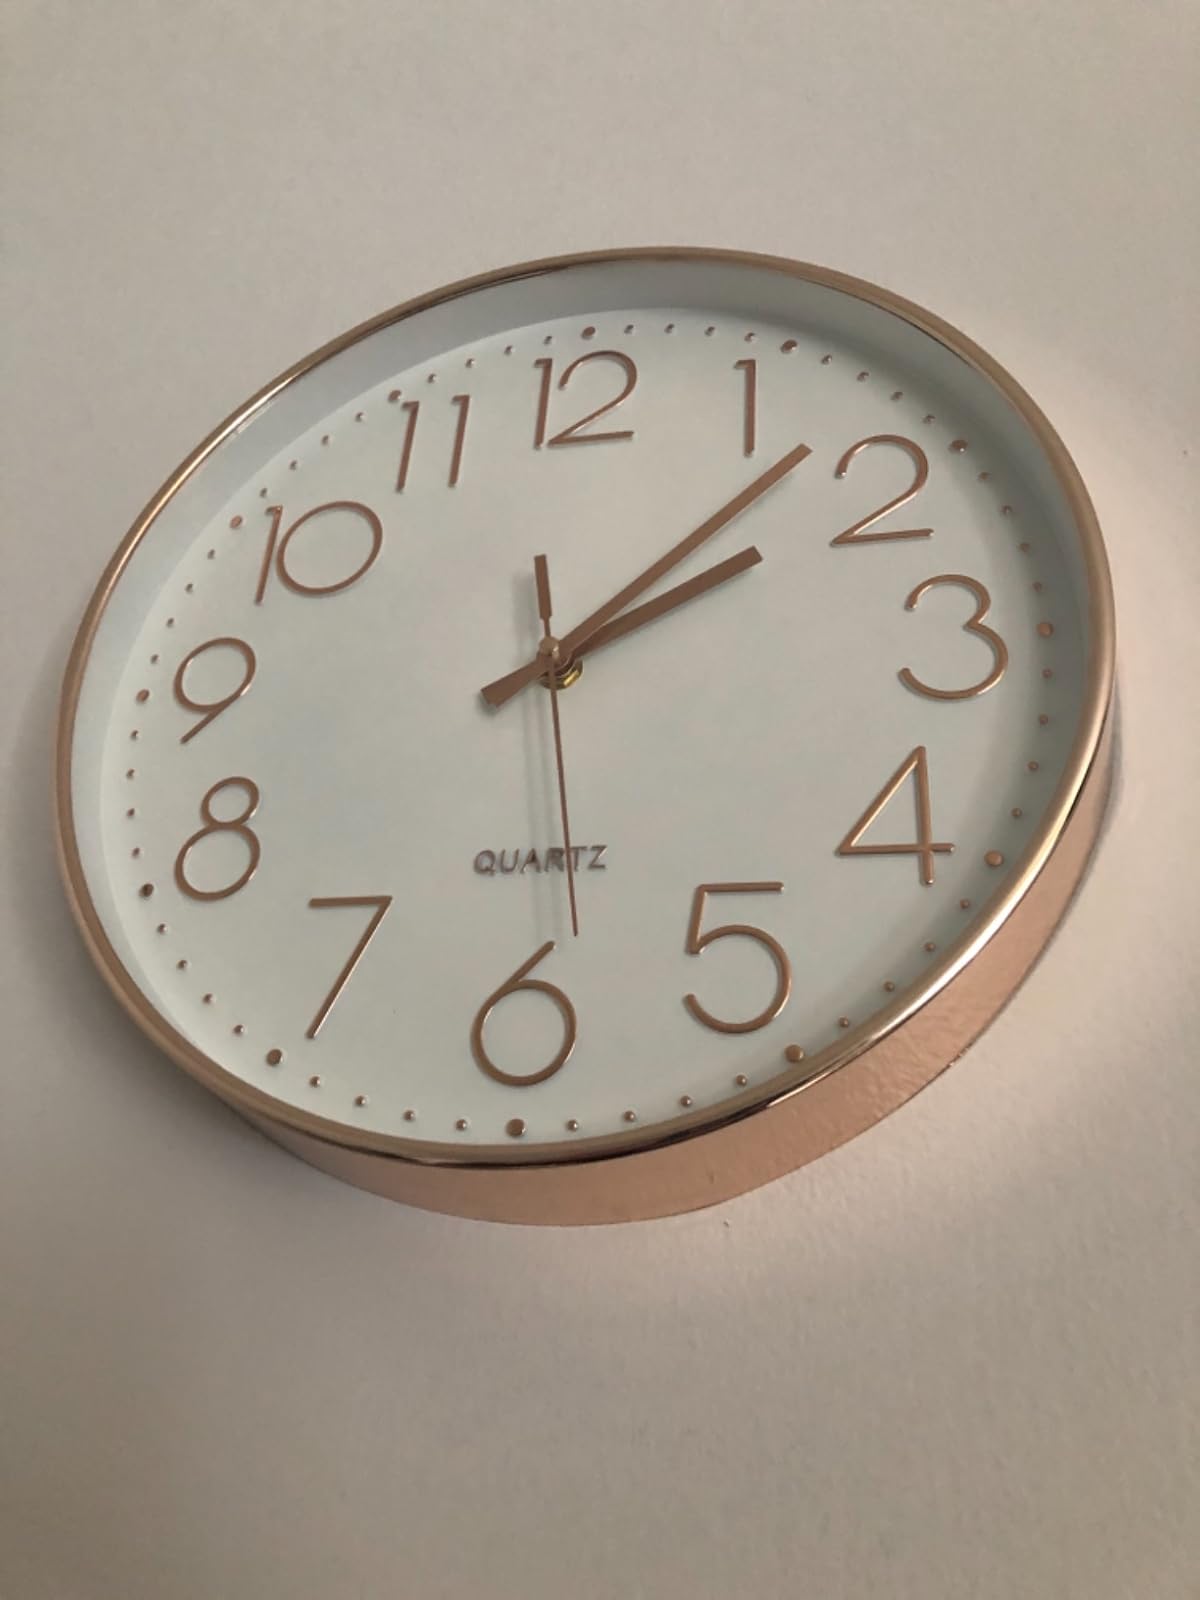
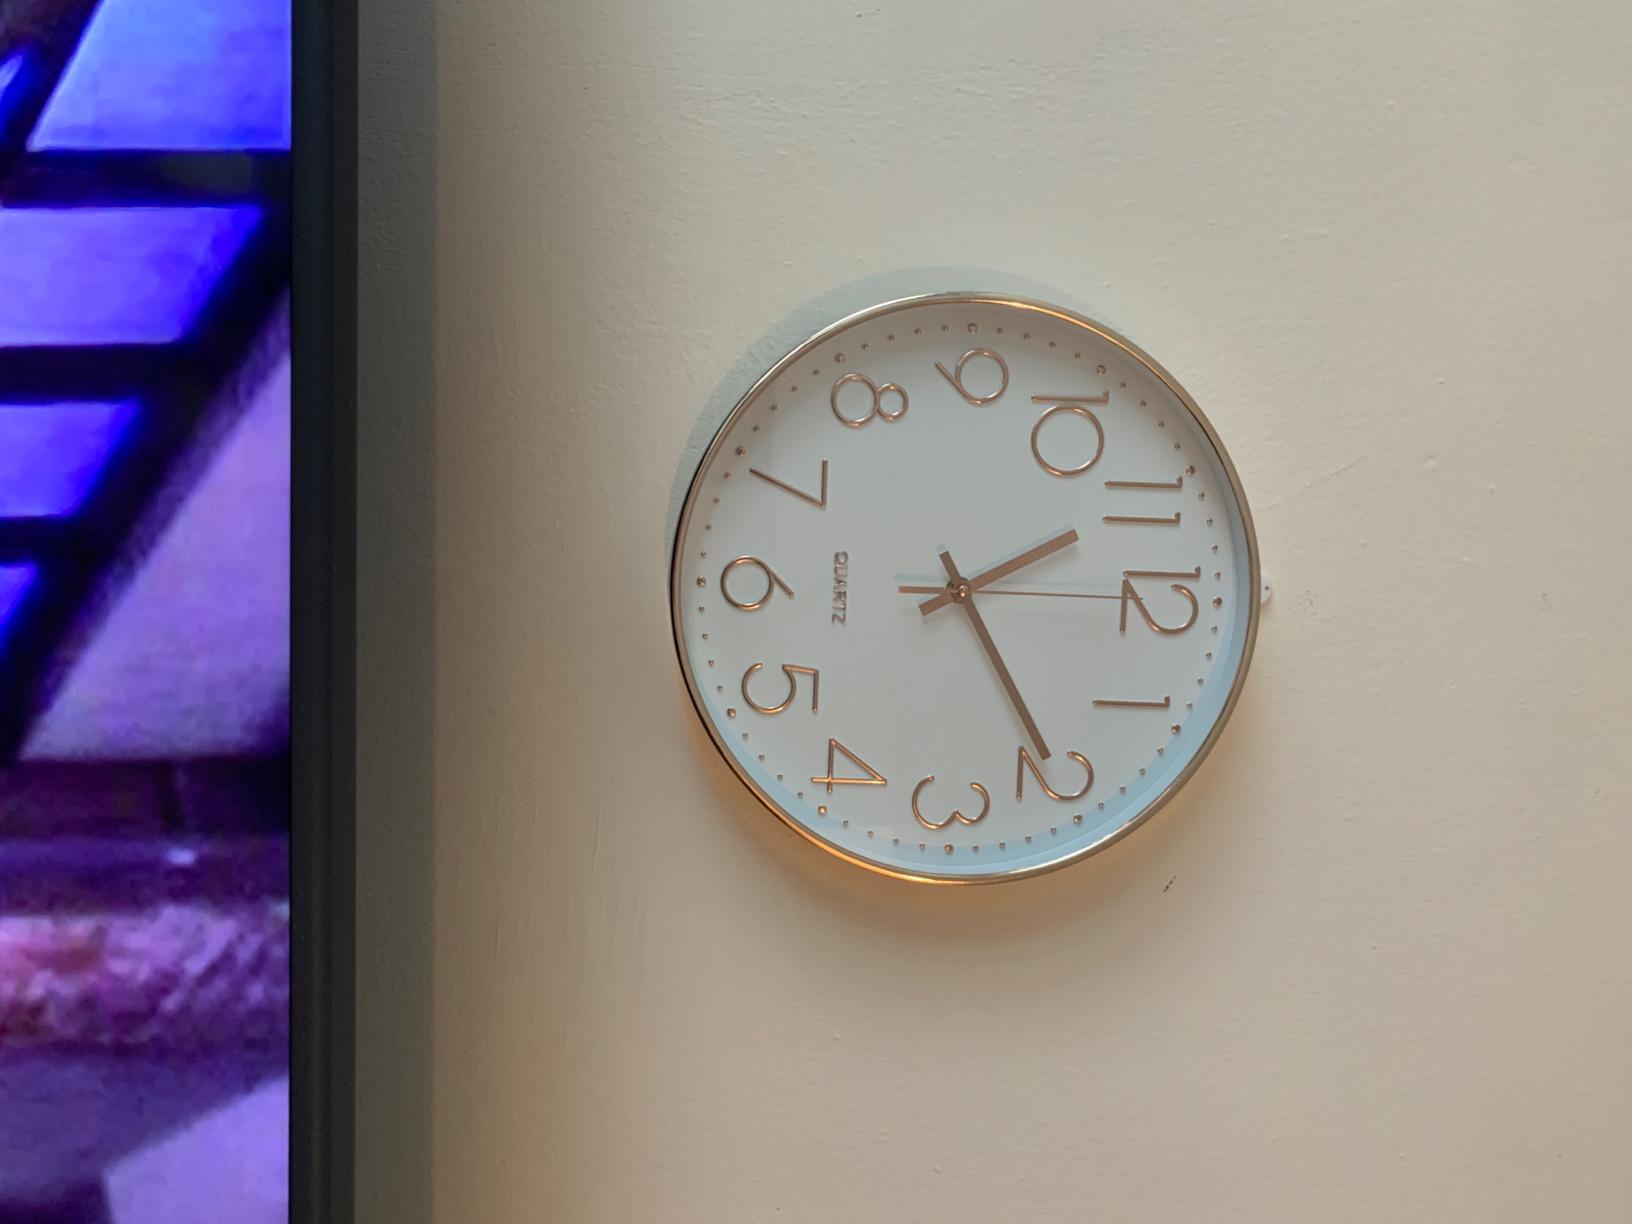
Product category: clock
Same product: yes